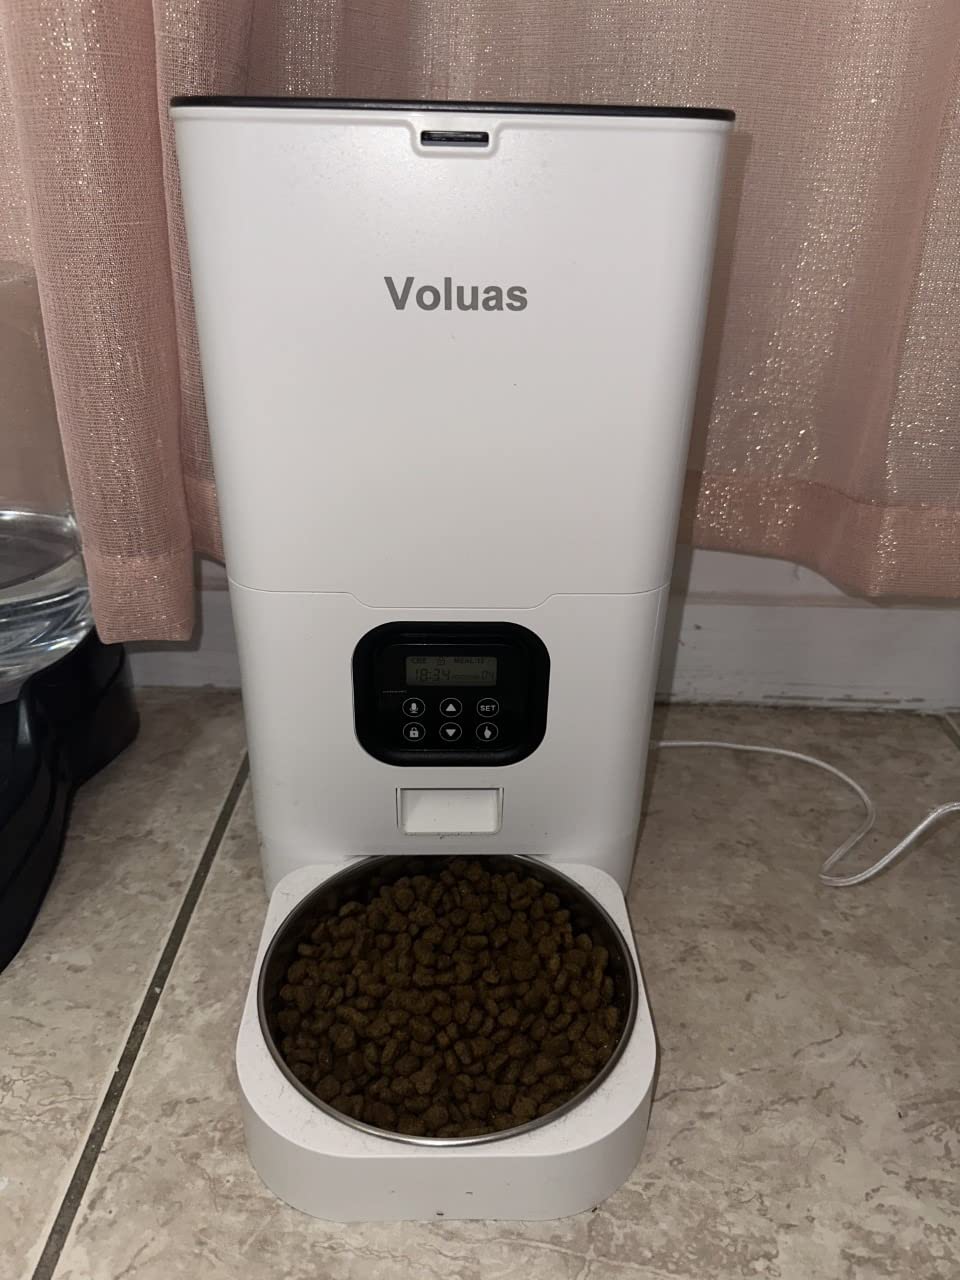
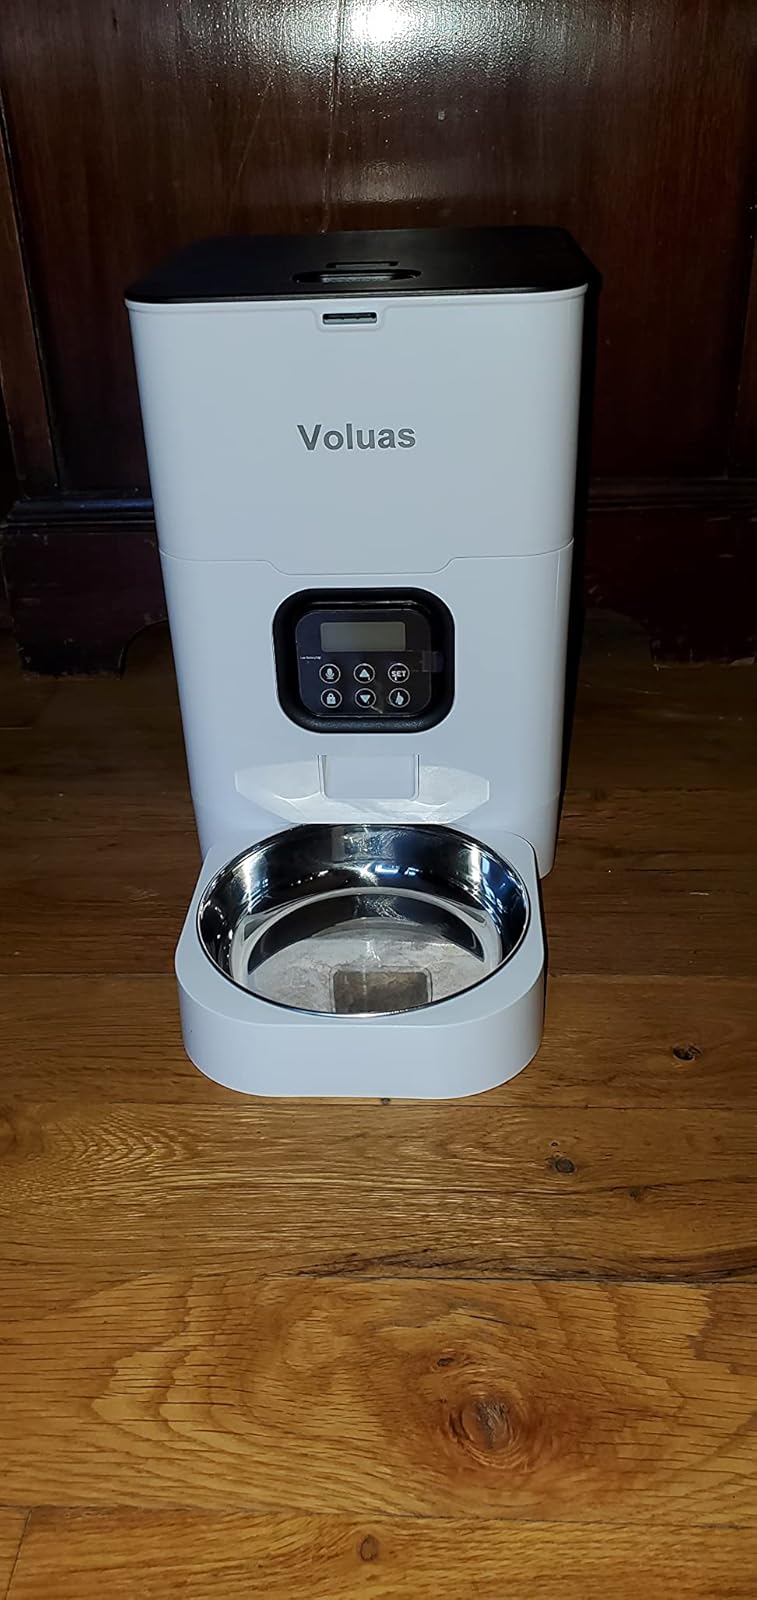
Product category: items_feeder
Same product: yes